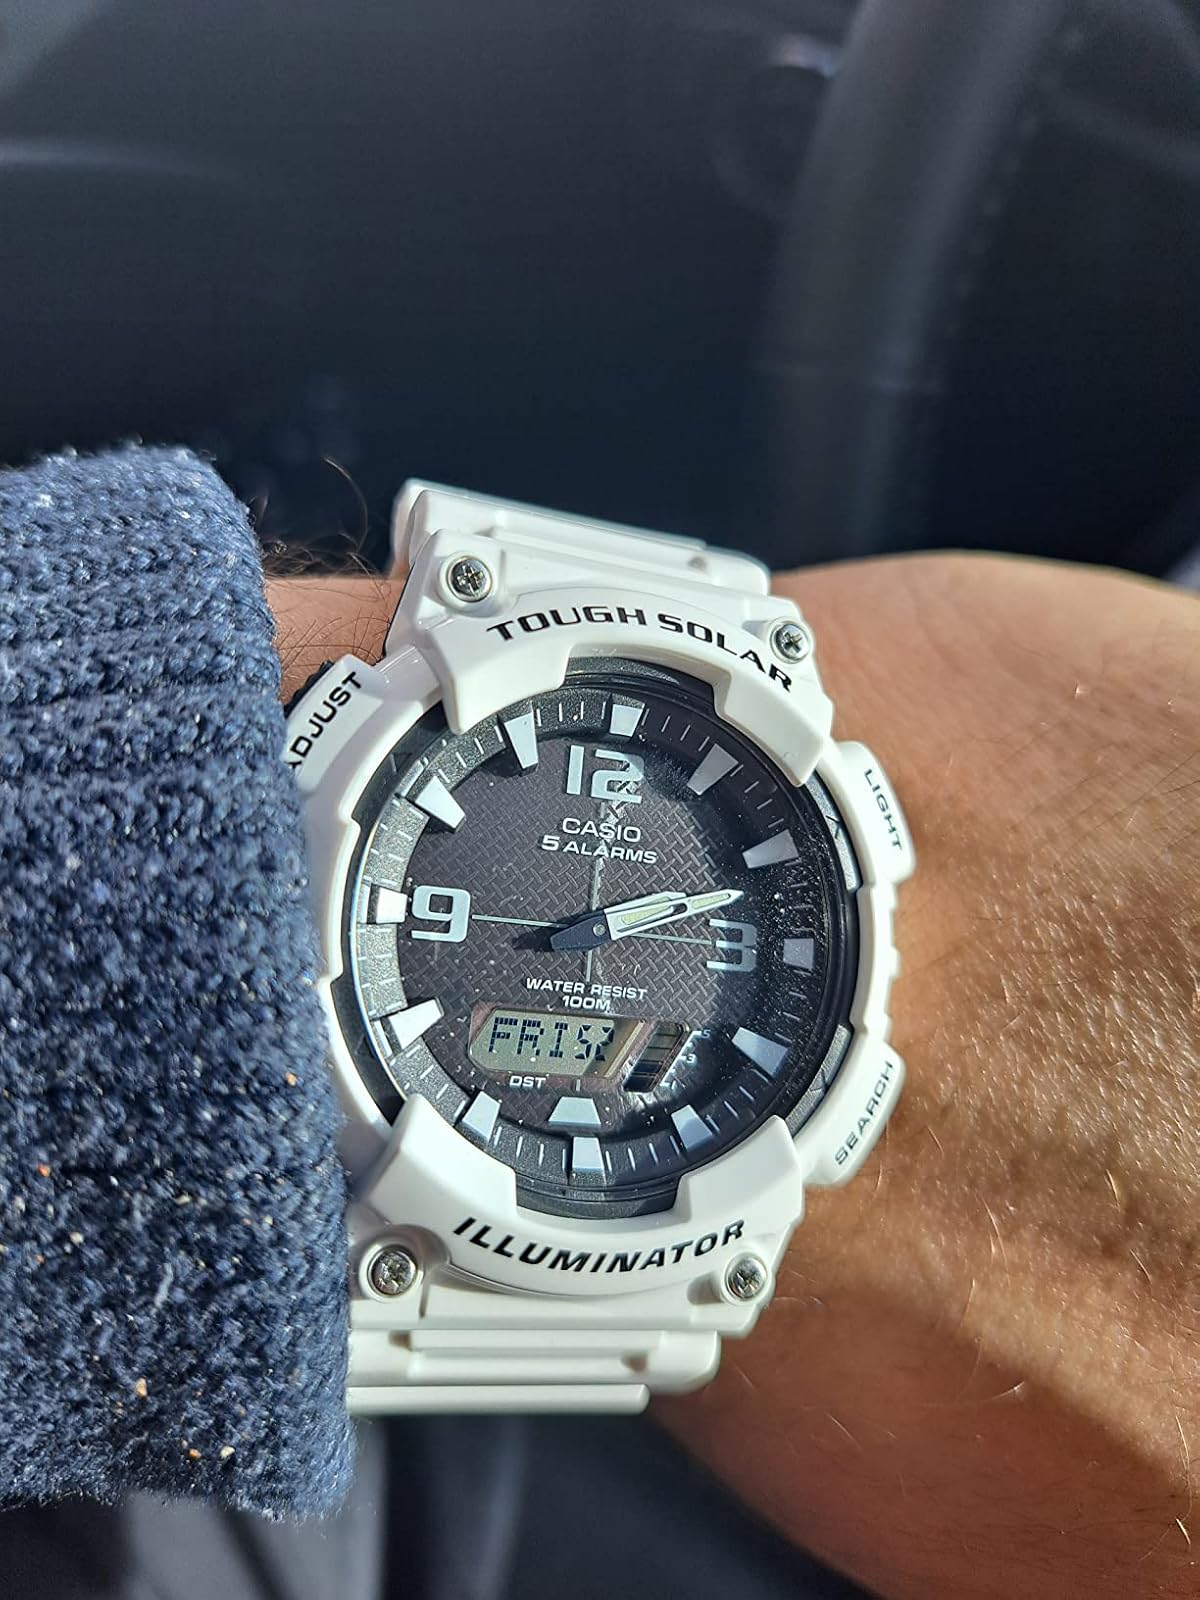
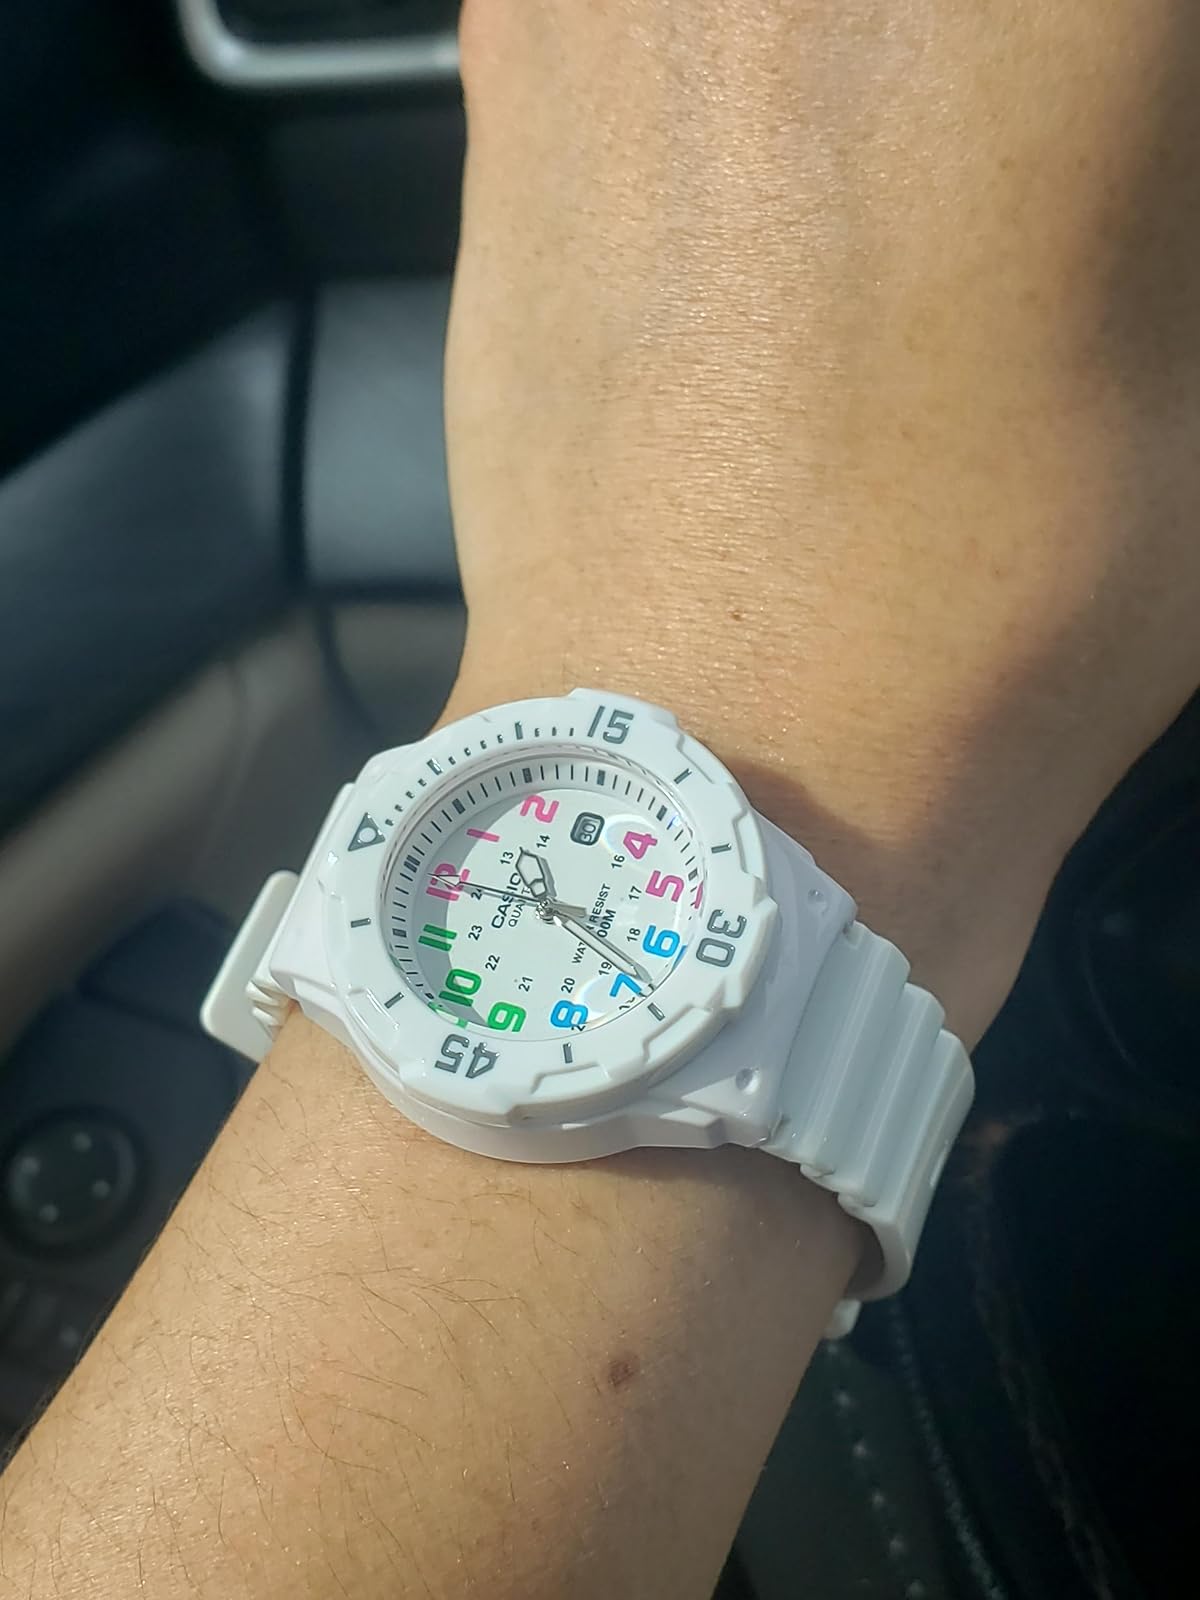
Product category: accessories_watch
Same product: no